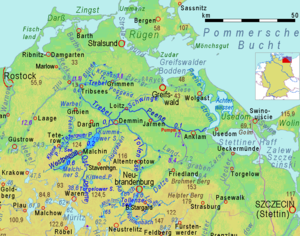
Peene
Peene er en flod i det nordøstlige Tyskland i delstaten Mecklenburg-Vorpommern. Westpeene, Kleine Peene og Ostpeene løber ud i Kummerower See og herfra løber selve Peene til byen Anklam og ud i lagunen Stettiner Haff.